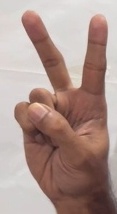
ASL sign: 2